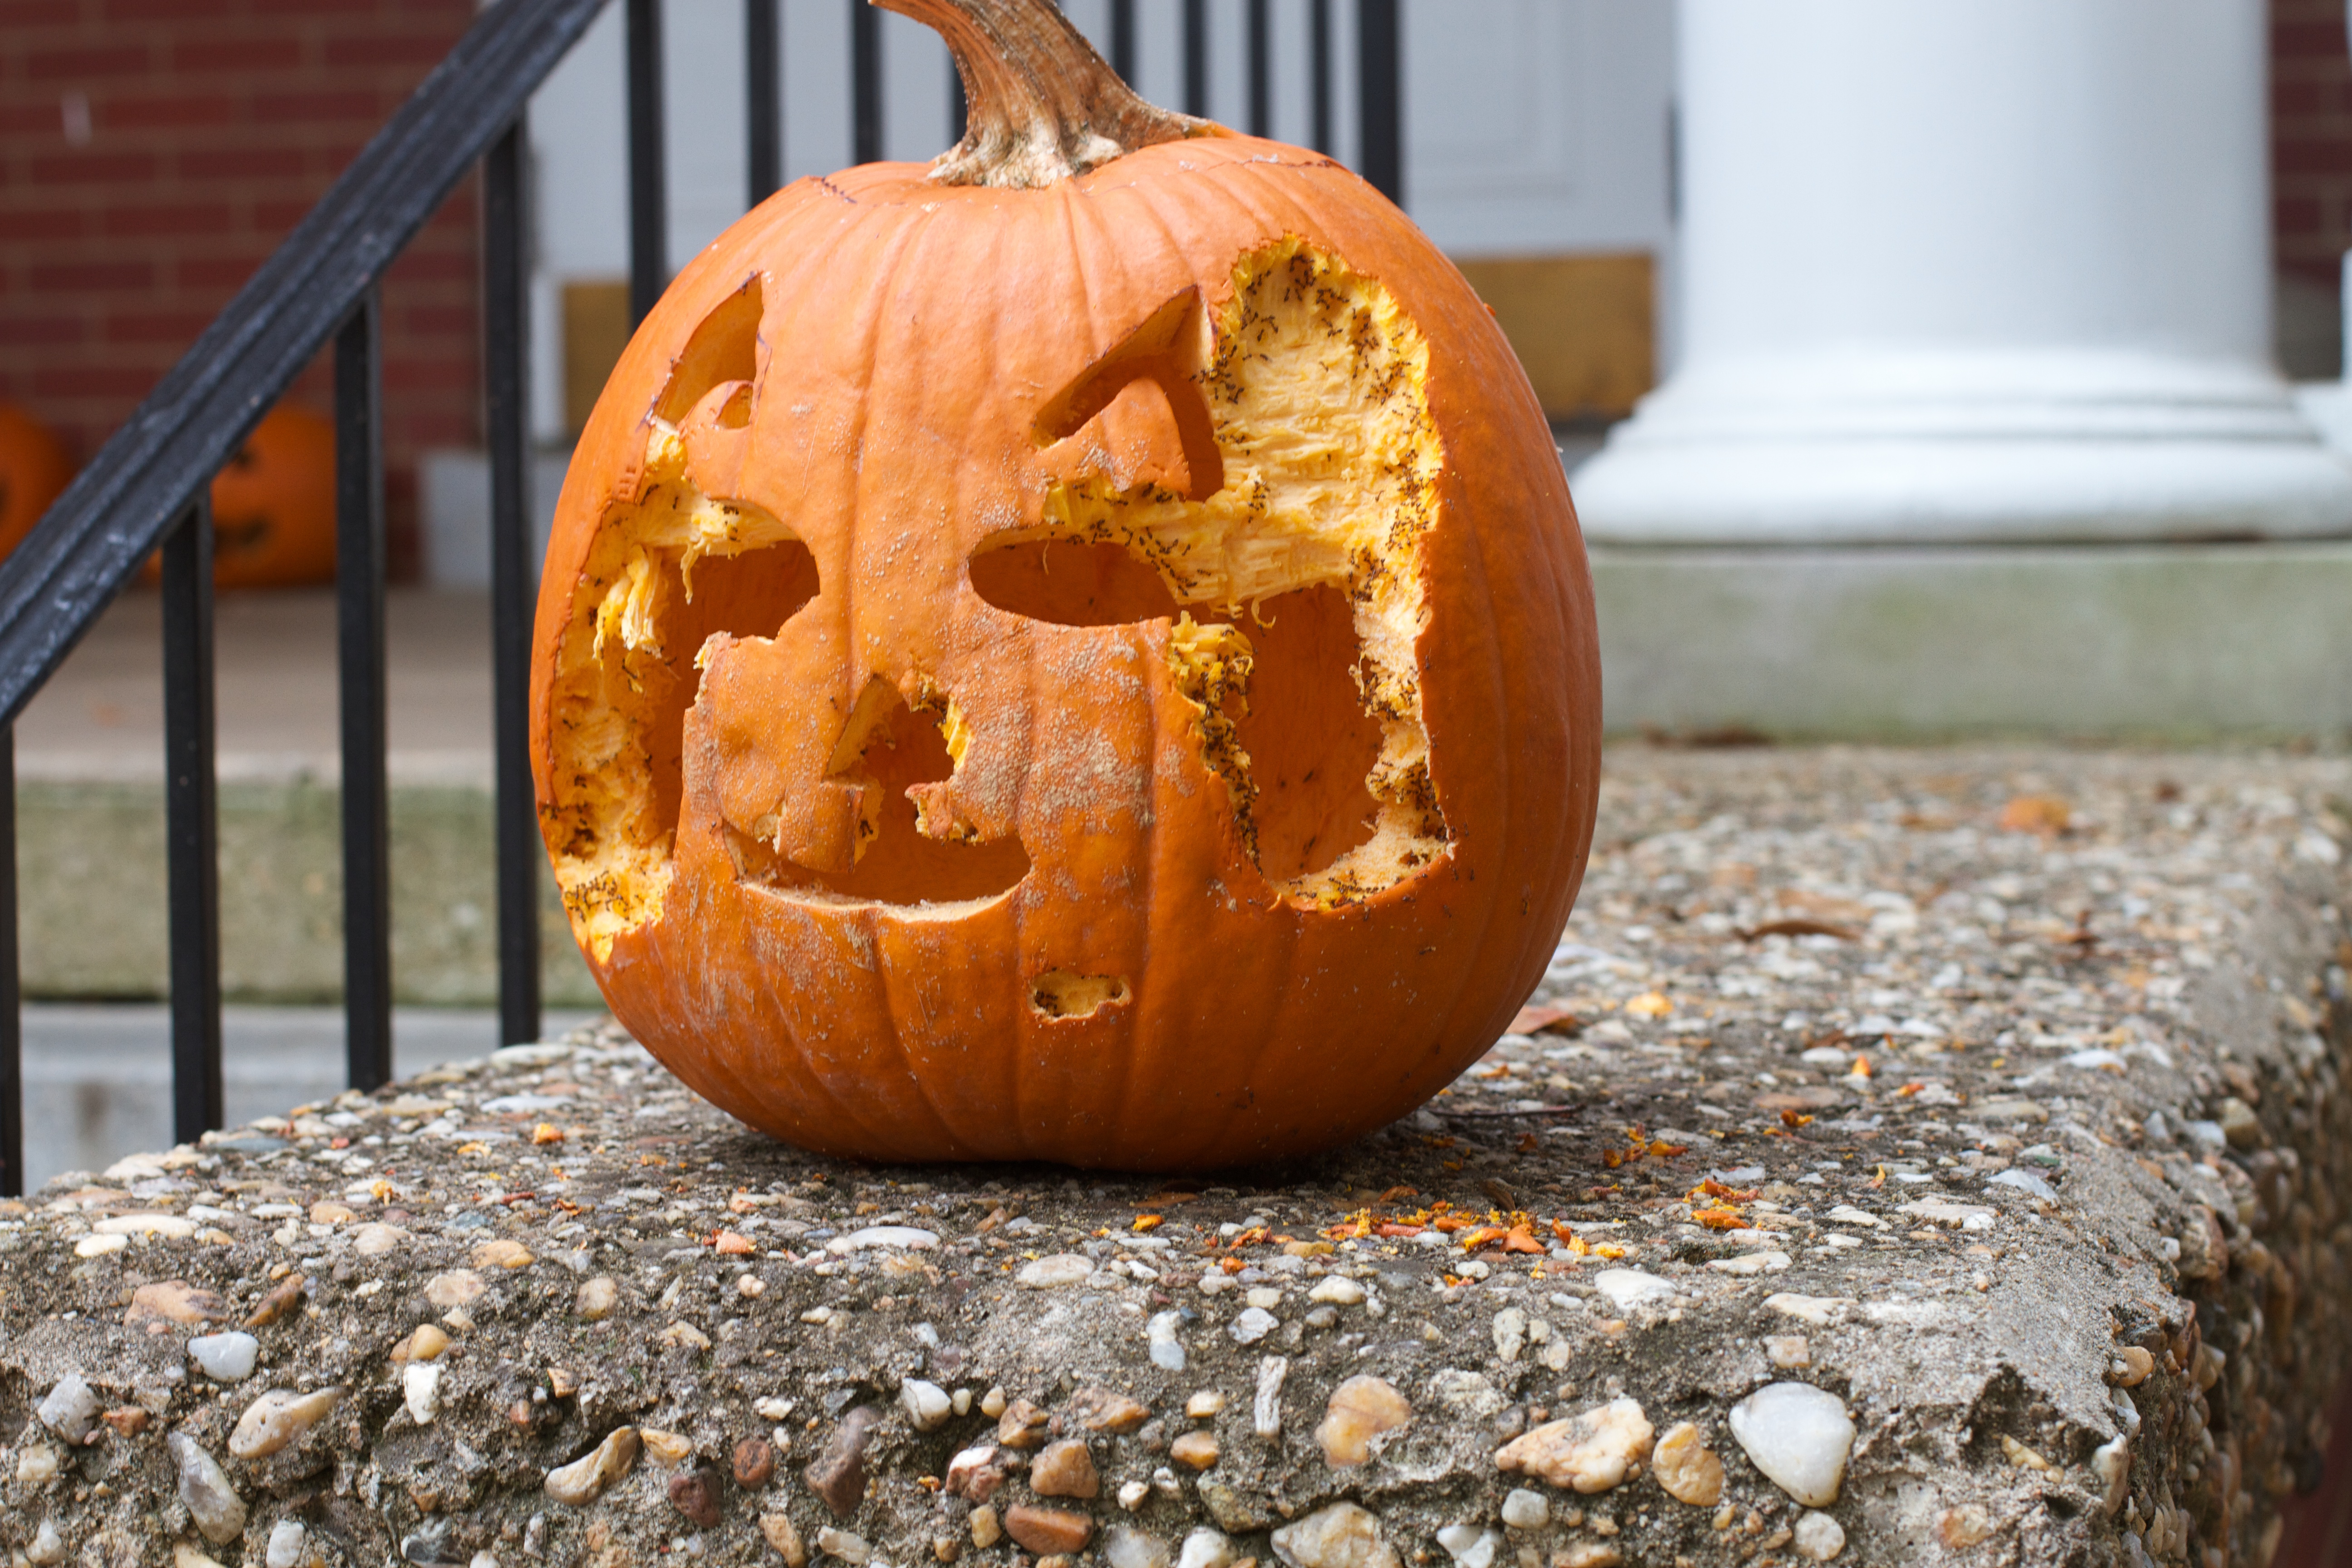
autumn, pumpkin, jack o lantern, calabaza, carving, cucurbita, man made object, winter squash